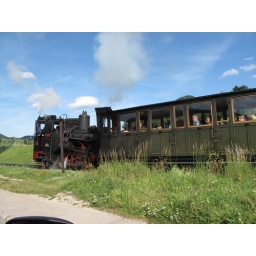
Puchberg am Schneeberg: Nostalgic Schneebergbahn - the mountain train once used by Kaiser Franz Josef I